Question: Please indicate a possible affordance area of the bed that can be used for lying down
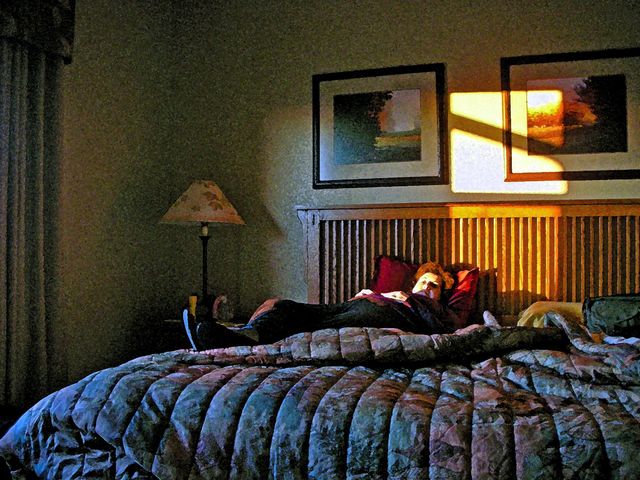
Answer: [0, 324.5, 640, 476.5]